Time zone

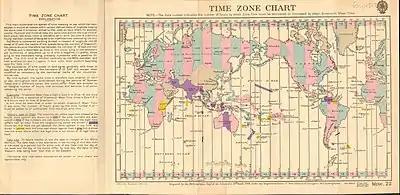
World map of time zones in 1928

Timekeeping on North American railroads in the 19th century was complex. Each railroad used its own standard time, usually based on the local time of its headquarters or most important terminus, and the railroad's train schedules were published using its own time. Some junctions served by several railroads had a clock for each railroad, each showing a different time. Because of this a number of accidents occurred when trains from different companies using the same tracks mistimed their passings.